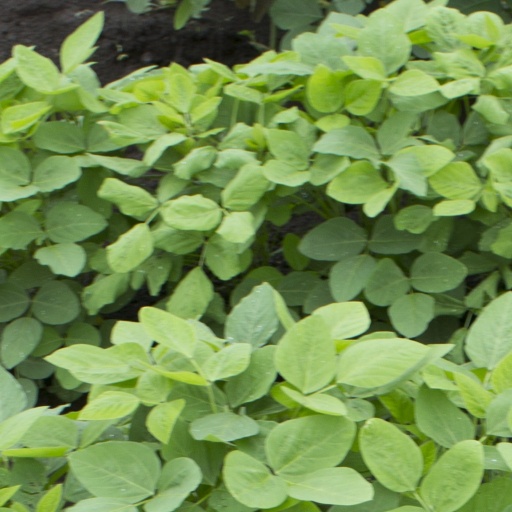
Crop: soybean